Francisco Gutiérrez Arribas

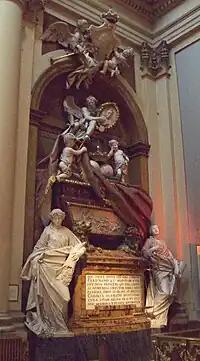
The Mausoleum of King Ferdinand VI of Spain, after a design by Francesco Sabatini

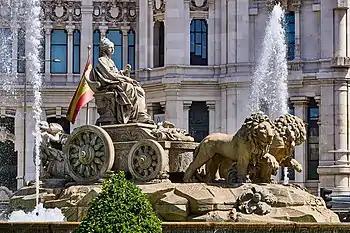
The Fountain of Cybele, Plaza de Cibeles, Madrid, Spain

Francisco Gutiérrez Arribas (1727, San Vicente de Arevalo - 1782, Madrid) was a Spanish sculptor.